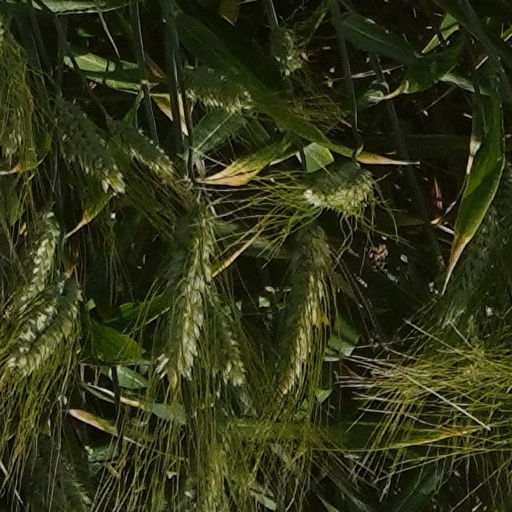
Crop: wheat